Admiral Makarov National University of Shipbuilding

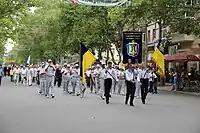
NUS student initiation ceremony.

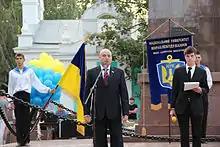
Rector of the NUS Serhiy Ryzhkov at a student initiation ceremony.

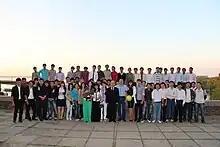
First-year international students of the NUS.

In April 1901, the Ministry of National Education of the Russian Empire announced the Mykolaiv Industrial Technical School. The school opened on 1 July 1902 at 3 Kuznechnaia Street (now 5 Kovalska Street) marking the beginnings of the NUS. Teaching began on 18 September 1902 with courses including shipbuilding, mechanics, electrics and road building that was carried out in a department of works and in the school itself. The school had the status of a higher education institution: after three years of study, graduating students received the qualification of engineer.